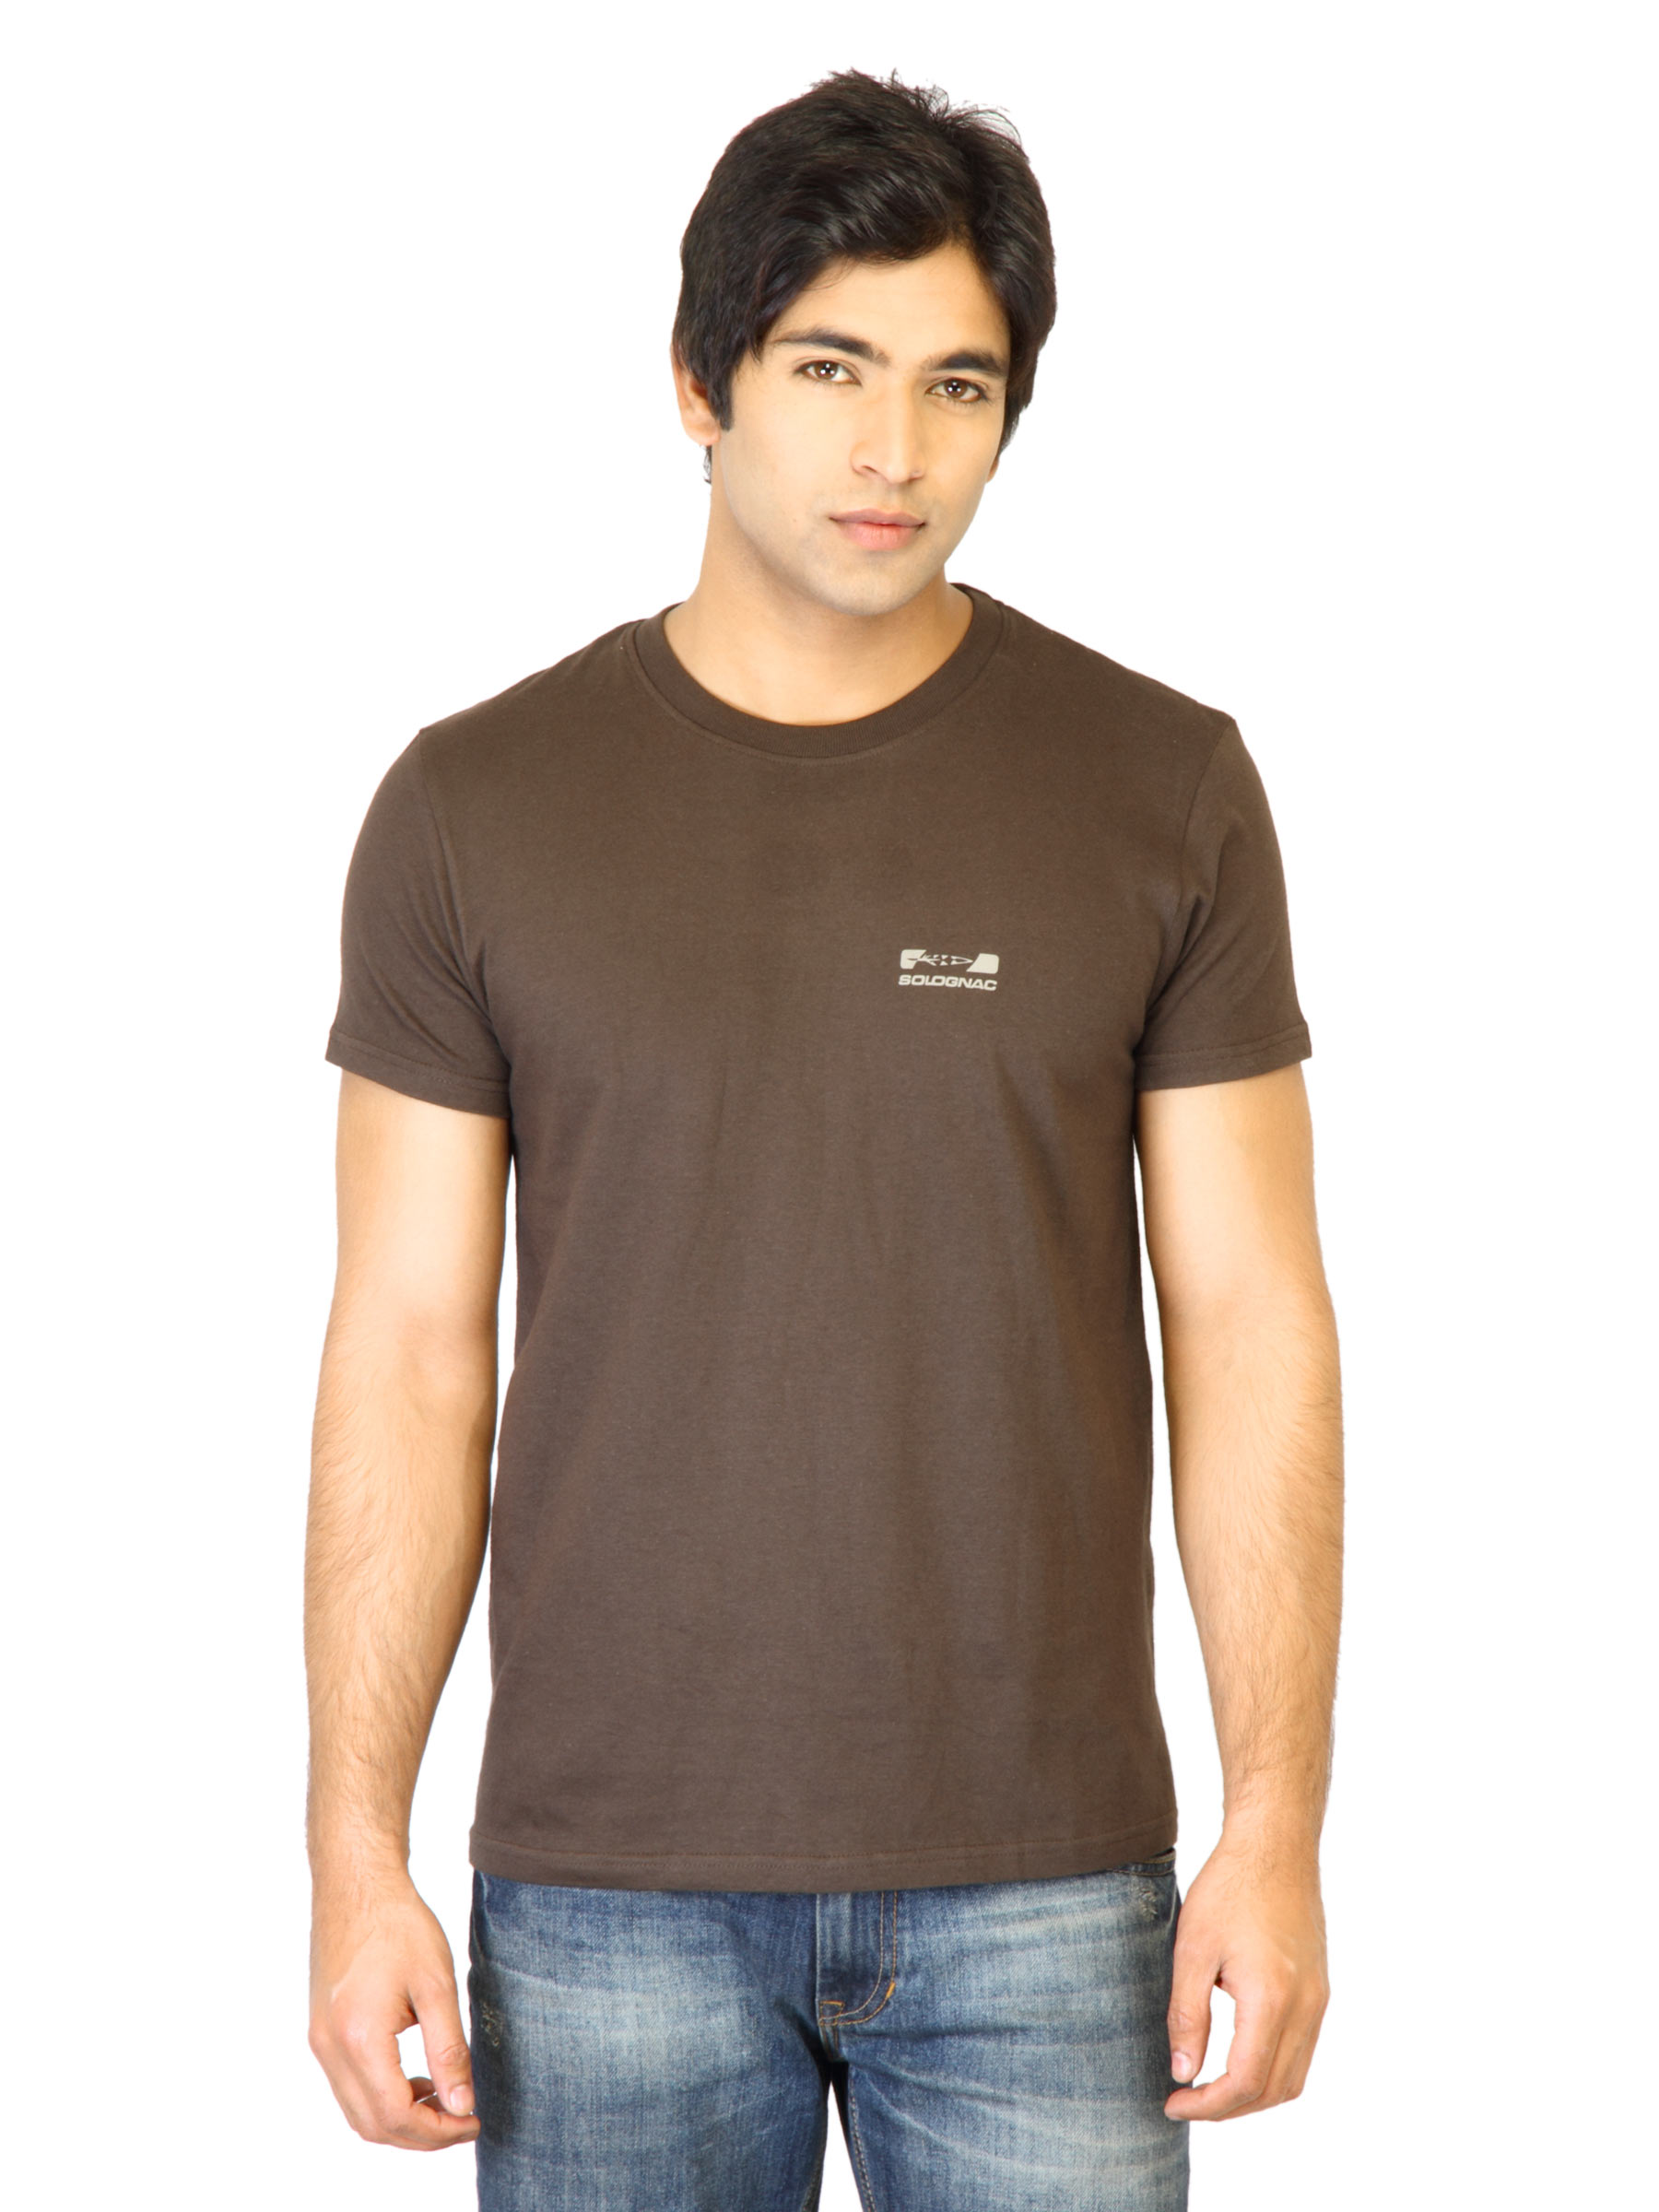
Solognac Men Brown T-shirt
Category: Apparel / Topwear / Tshirts
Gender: Men
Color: Brown
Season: Fall 2011
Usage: Casual